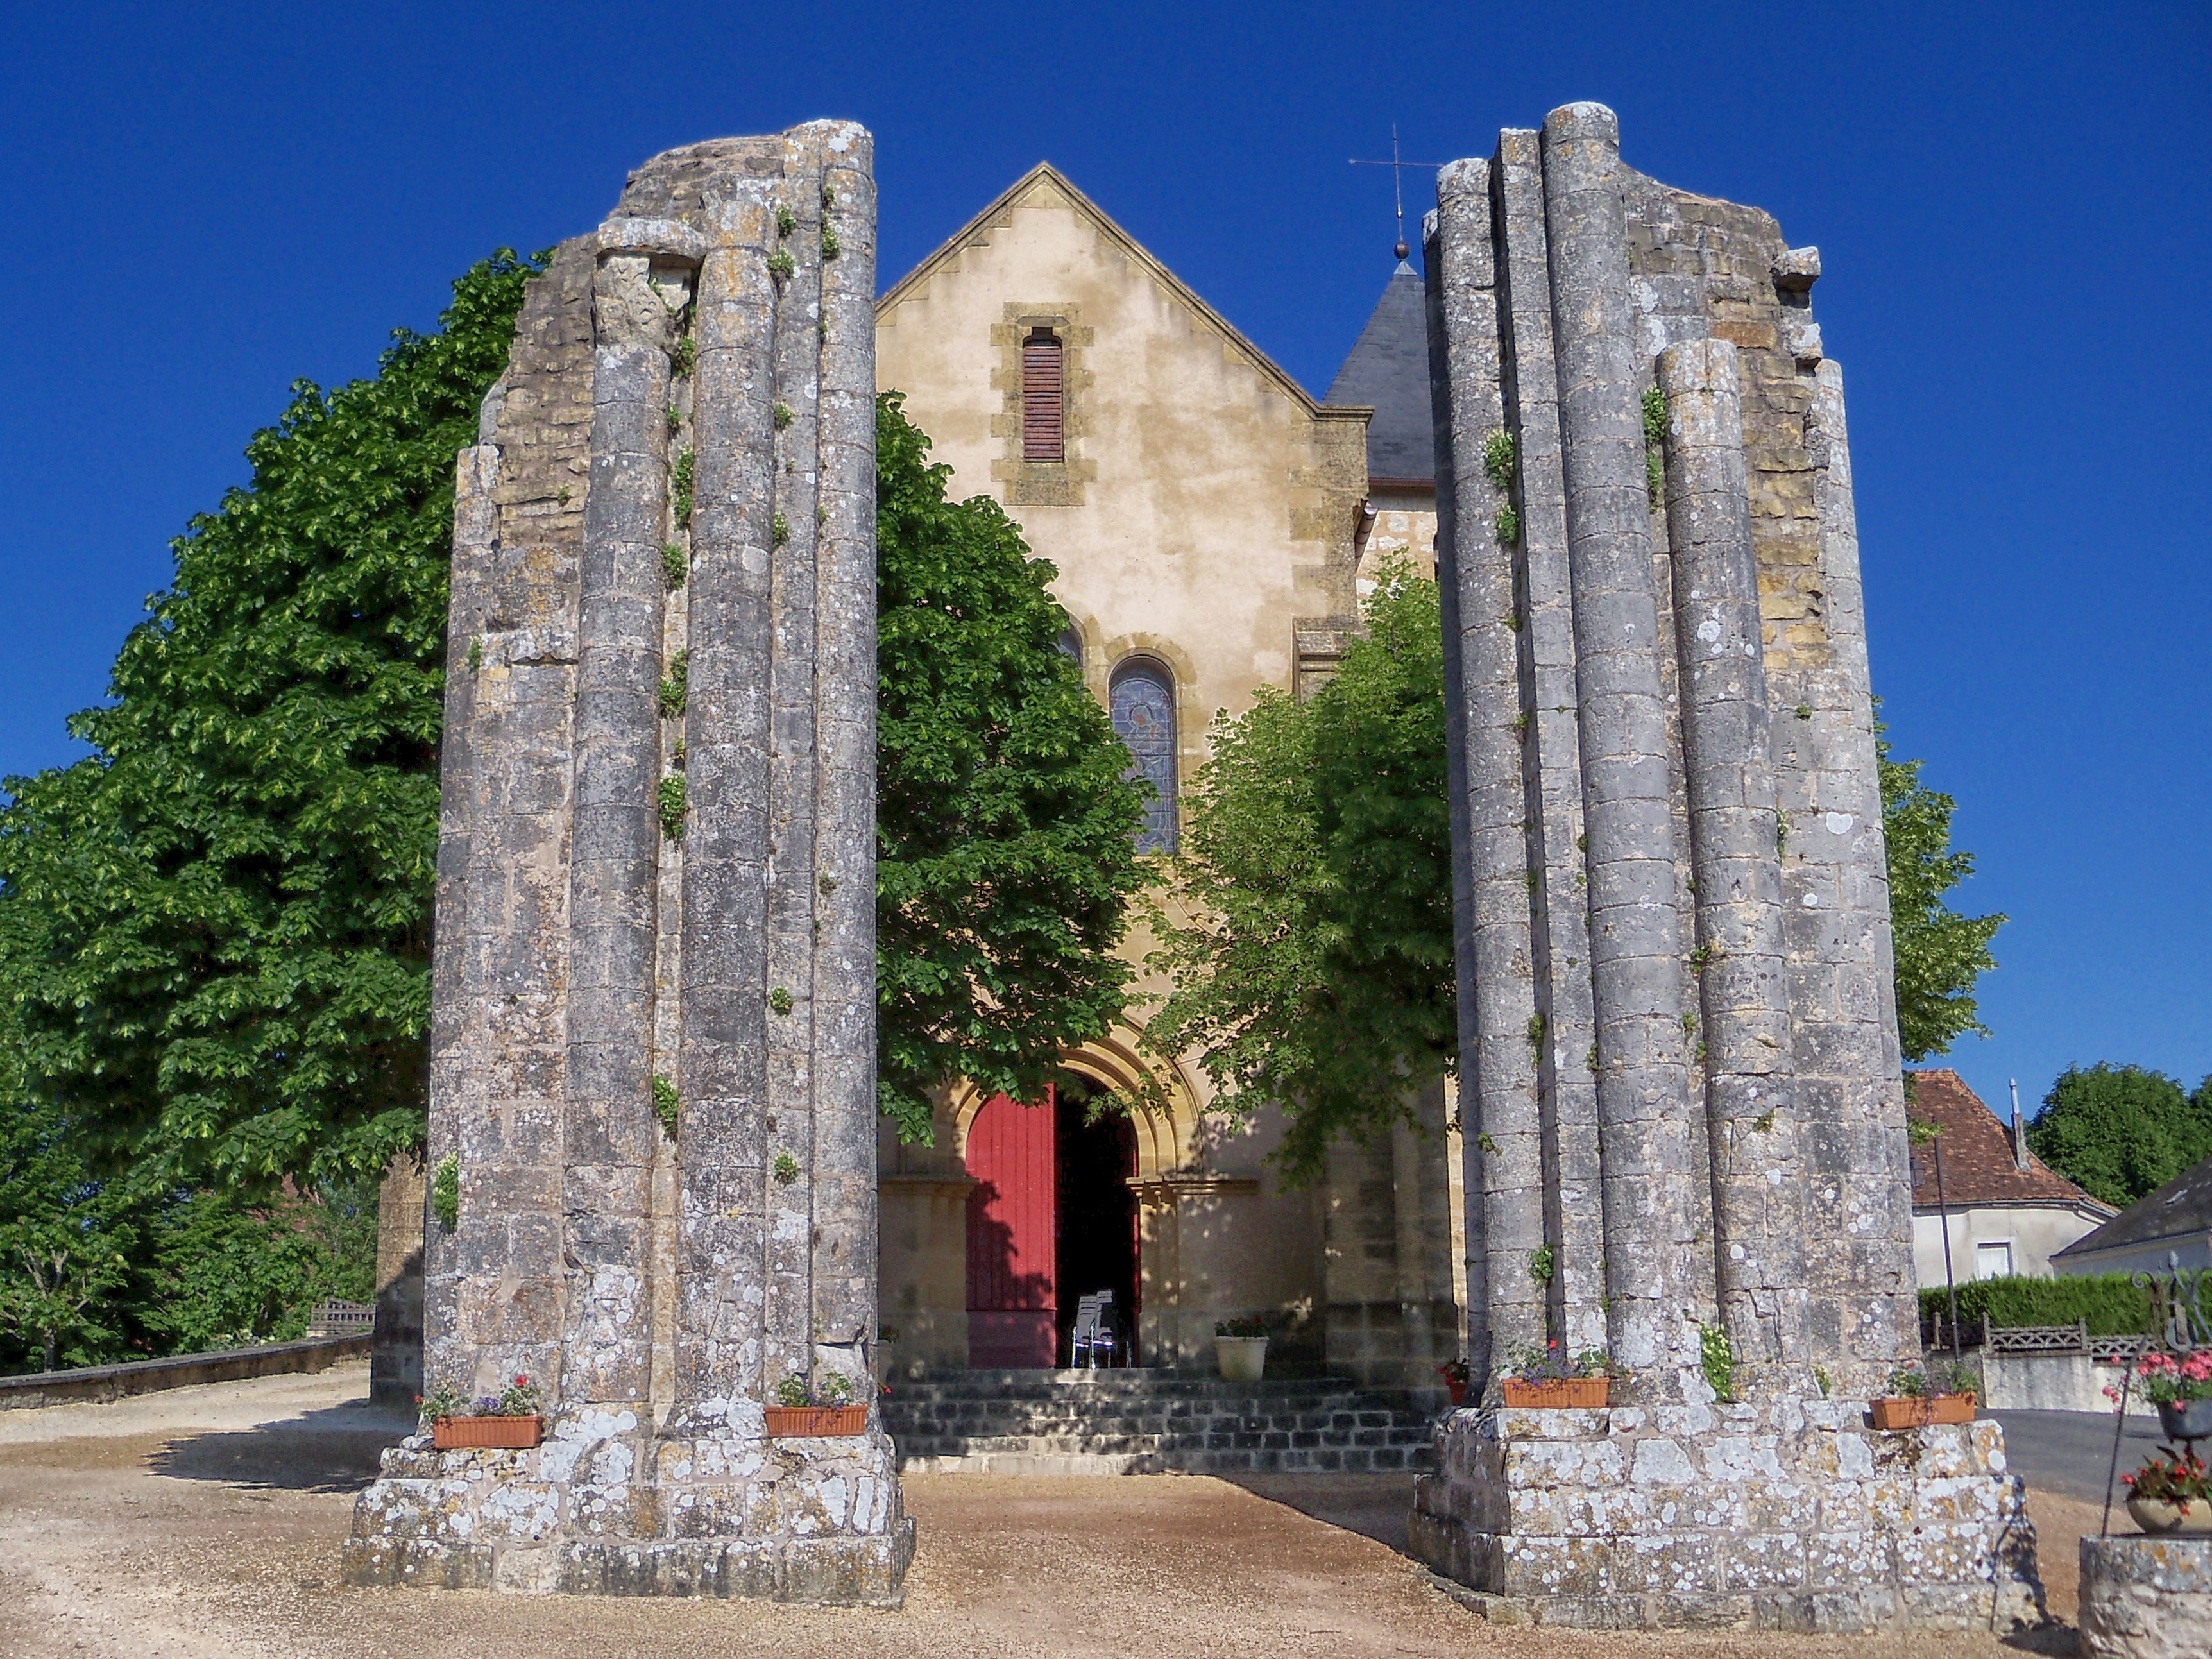
rock, architecture, building, monument, france, tower, landmark, church, chapel, fortification, tourism, place of worship, flowers, trees, outside, temple, ruins, columns, monastery, dordogne, archaeological site, unesco world heritage site, historic site, ancient history, maya civilization